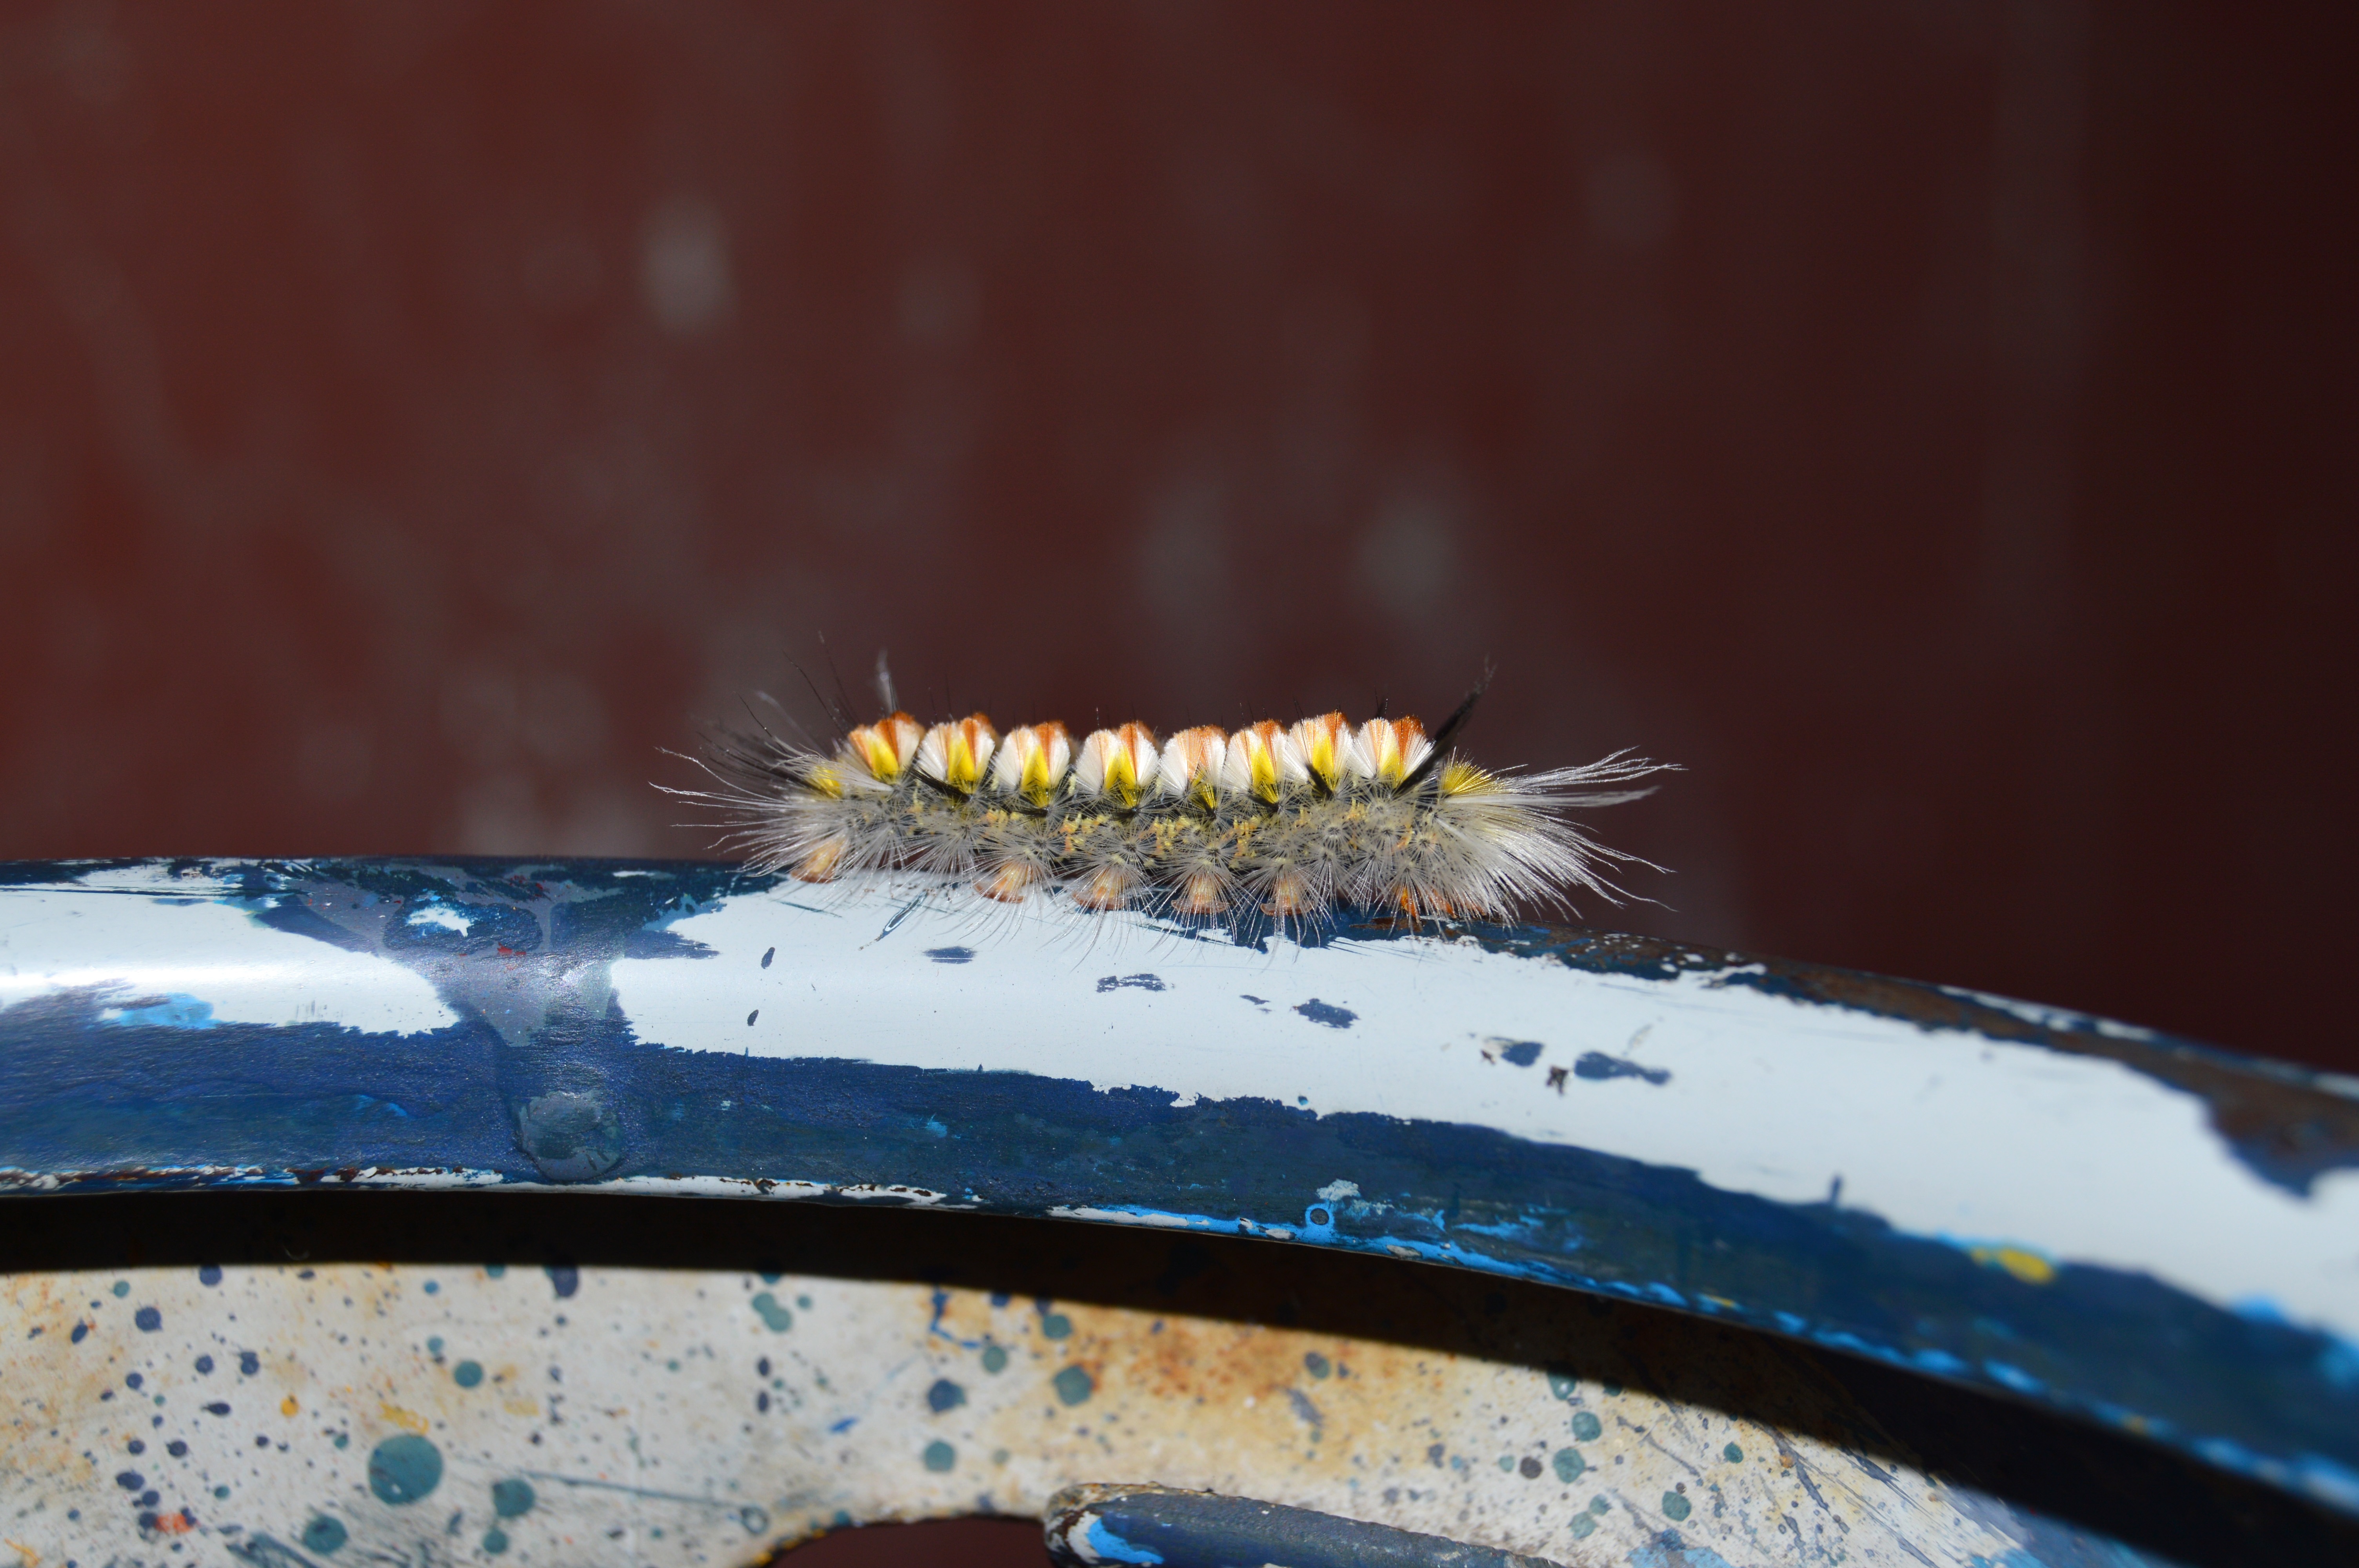
nature, white, photography, leaf, flower, animal, isolated, summer, wildlife, green, color, insect, butterfly, black, colorful, yellow, fauna, invertebrate, caterpillar, close up, background, lepidoptera, insects, creature, larva, macro photography, foreground, moths and butterflies